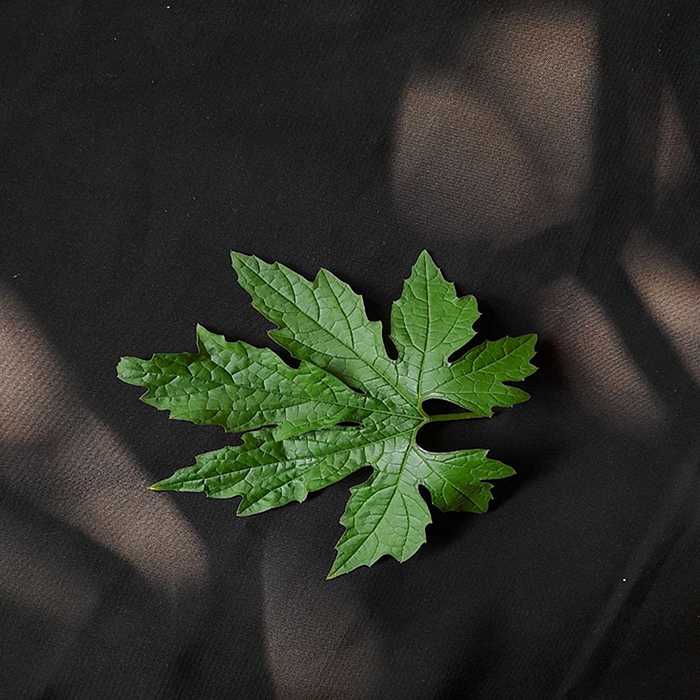
Plant: Bitter Gourd
Label: Fresh leaf